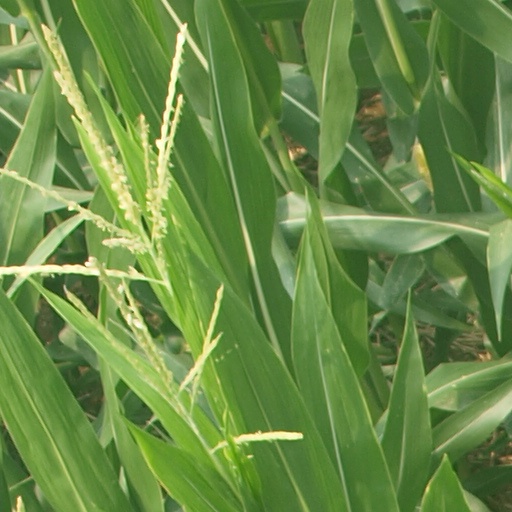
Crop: maize; corn